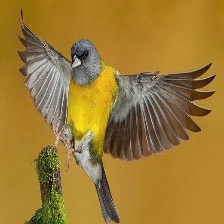
Species: PATAGONIAN SIERRA FINCH
Scientific name: PHRYGILUS PATAGONICUS
ImageNet parent category: house_finch